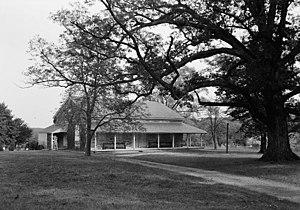
Little Falls Meetinghouse, salle de réunion Quaker à Fallston, Maryland, États-Unis